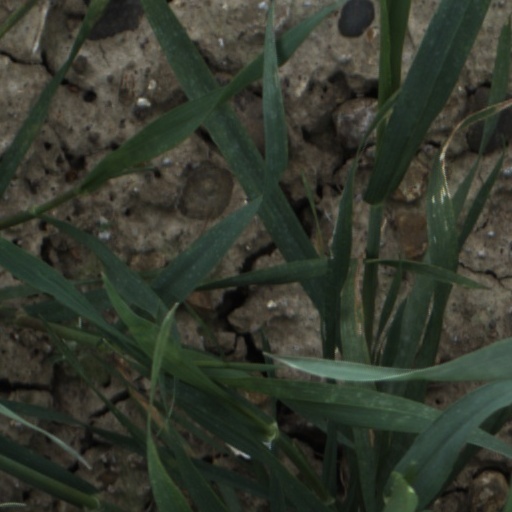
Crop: wheat